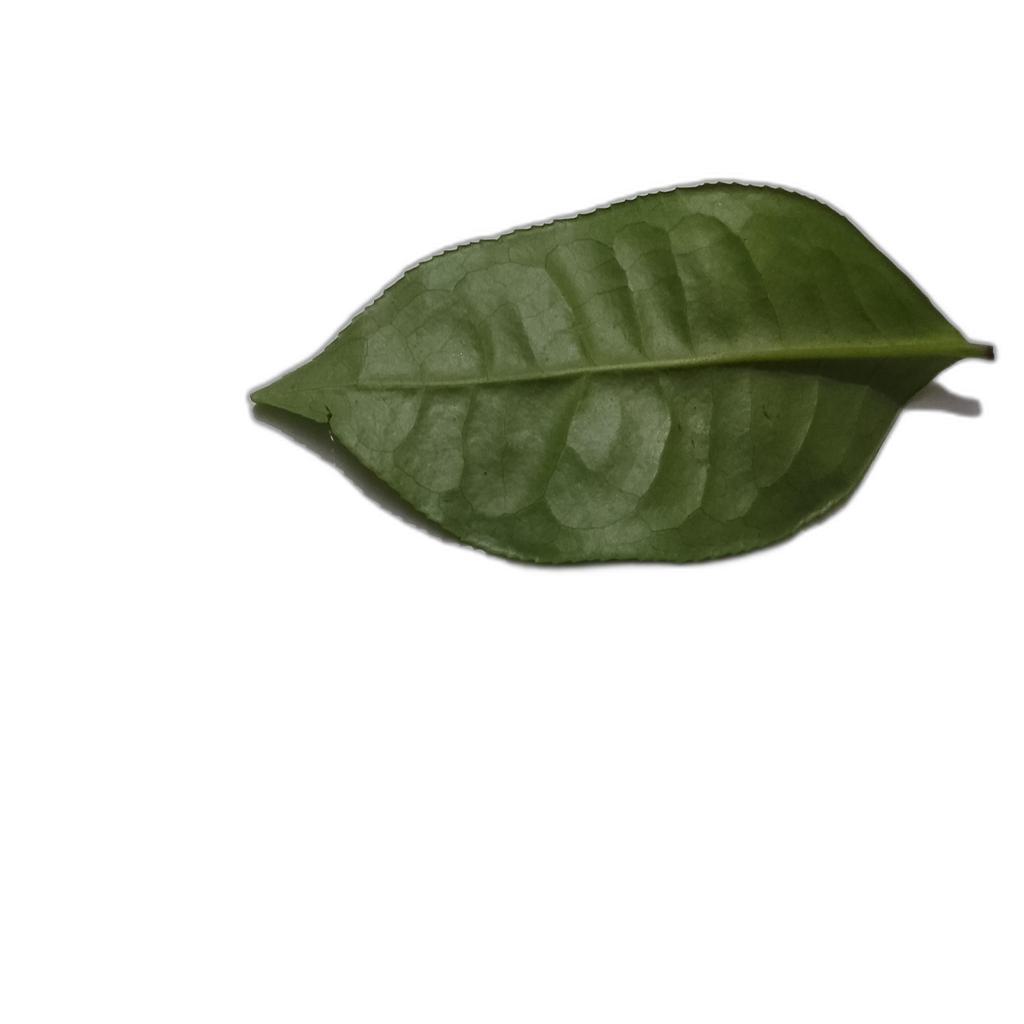
Label: Healthy